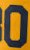
Number: 0